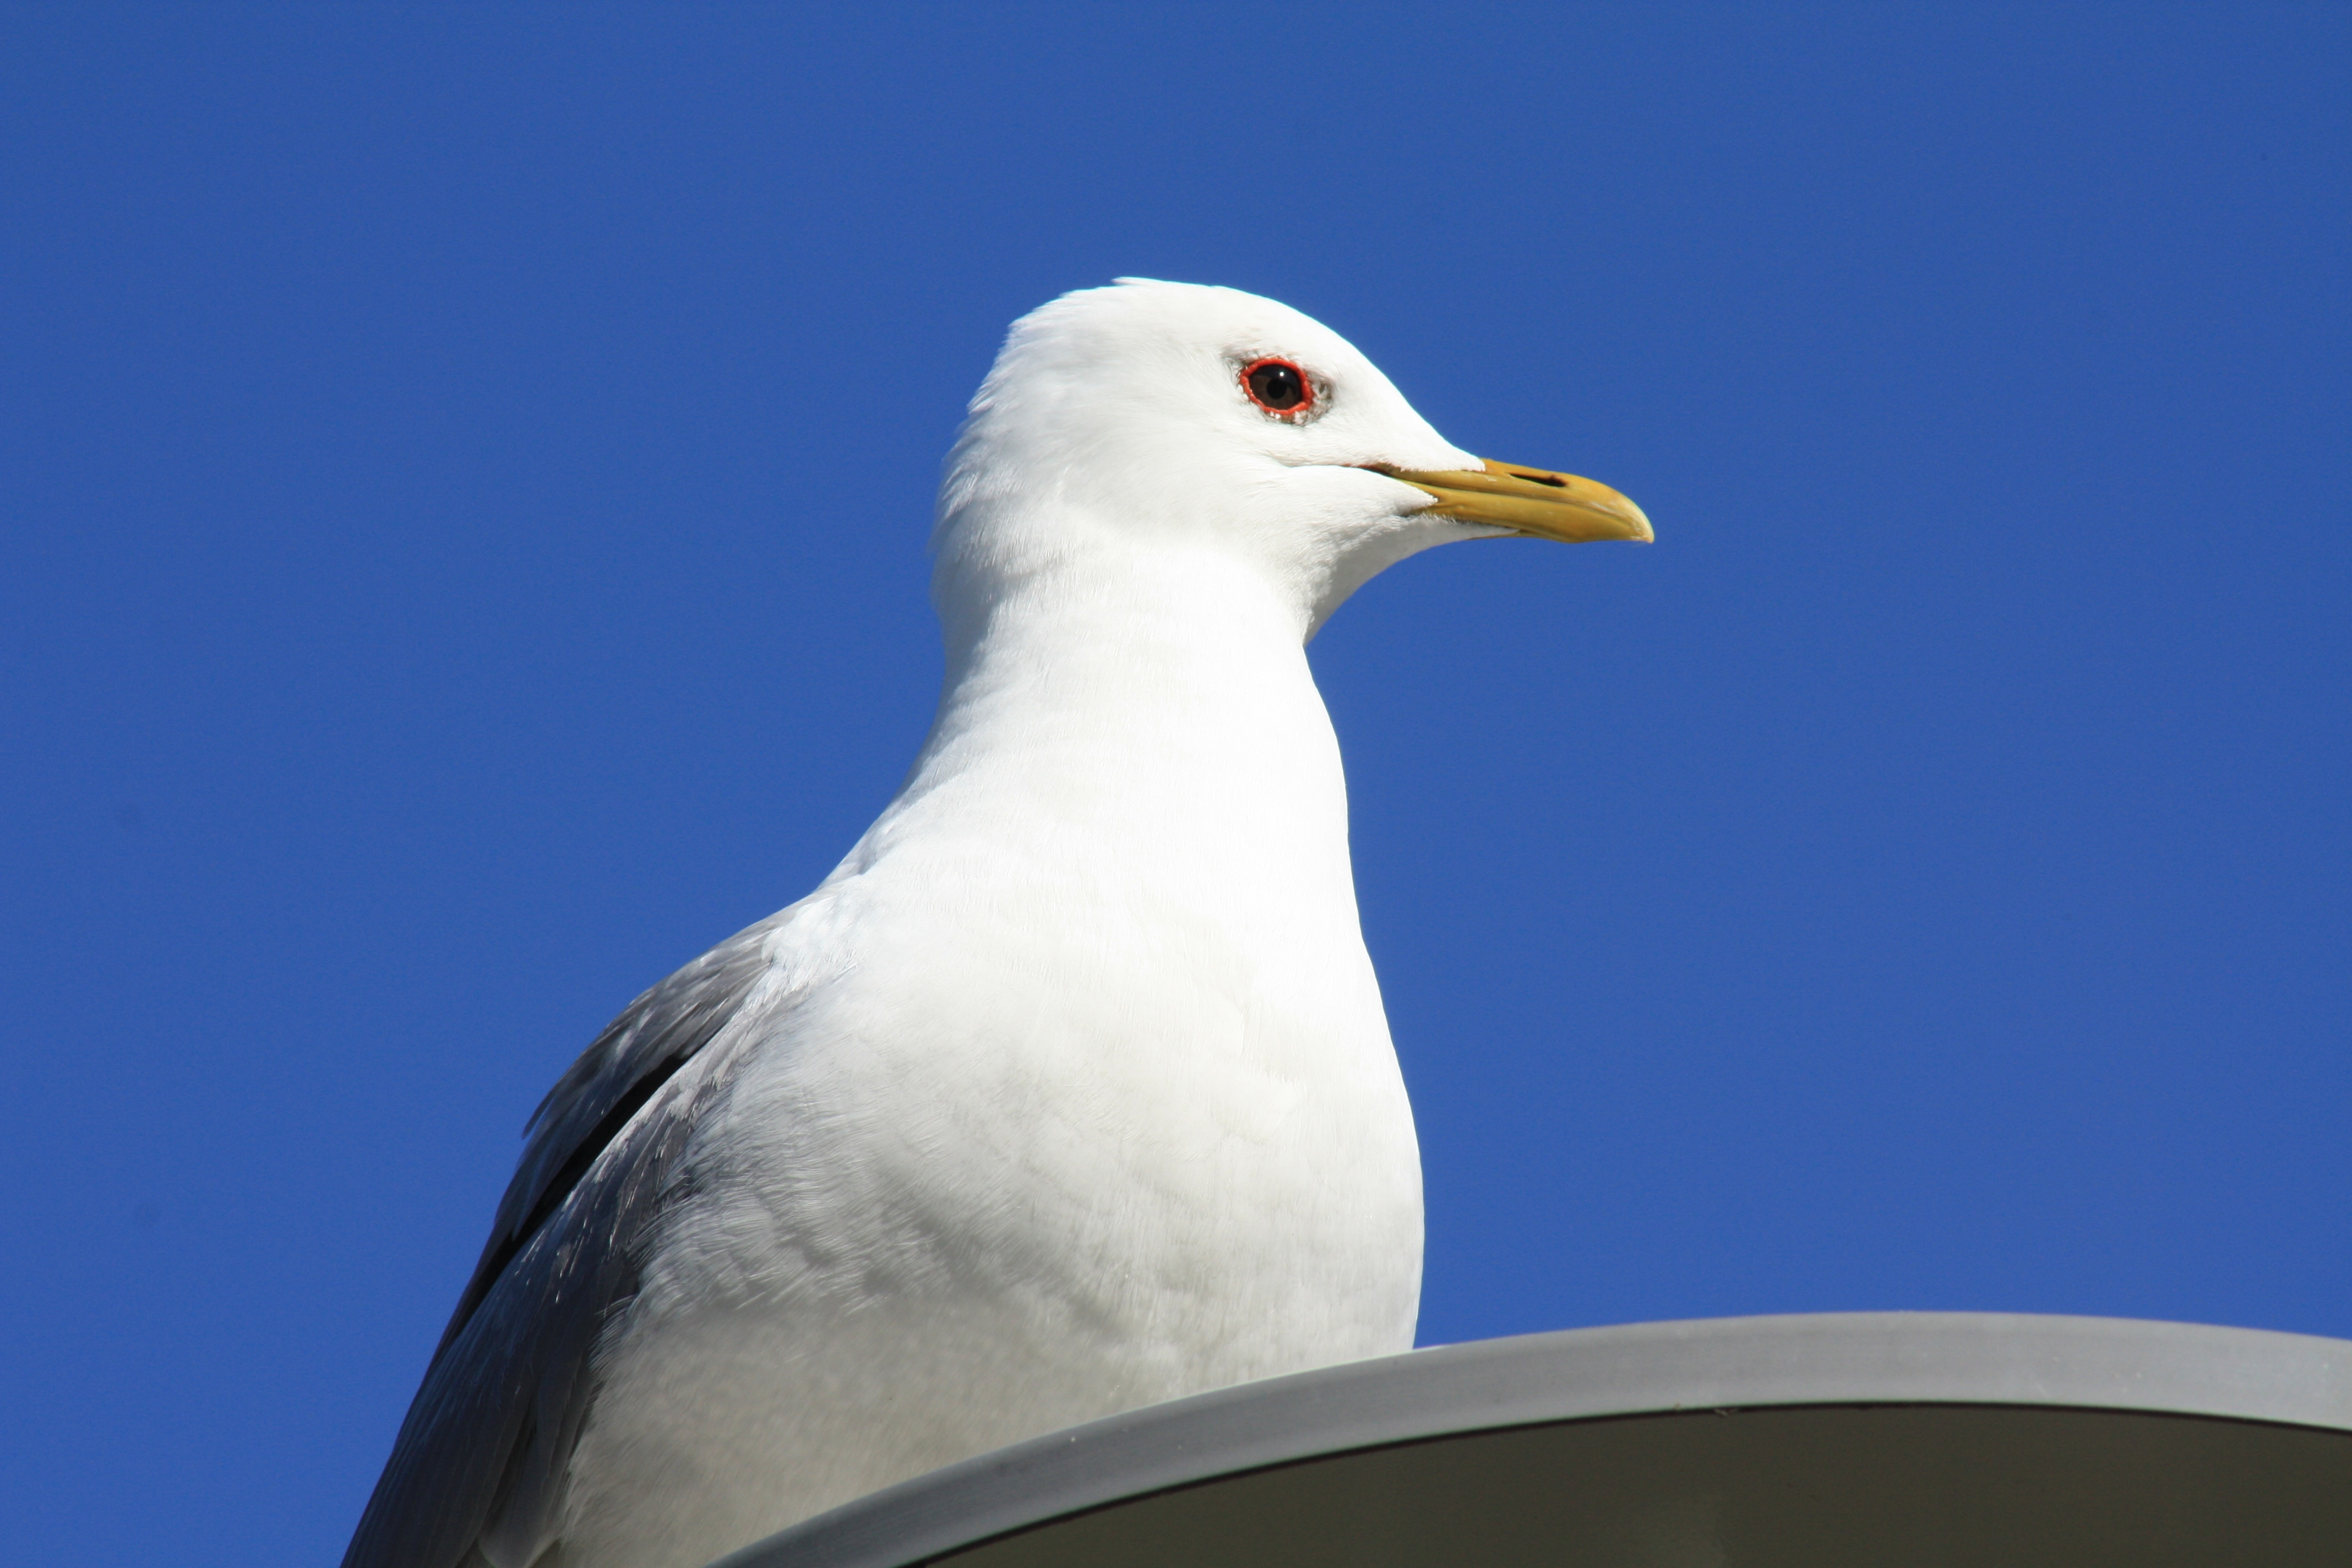
nature, bird, sky, animal, seabird, seagull, gull, beak, feather, charadriiformes, european herring gull, great black backed gull